Web Summit

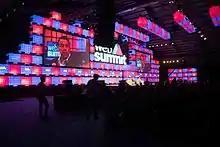
Web Summit 2015

Web Summit 2015 was held over three days from 3 November until the 5 November at the RDS in Dublin. Over 42,000 people attended the event over the three days. Speakers included Ed Catmull of Pixar, Michael Dell, Bill Ford and Chris Froome.